Wanrong railway station

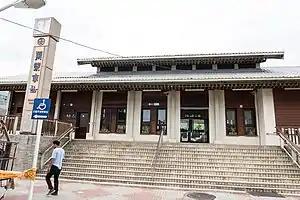

Wanrong railway station is a railway station located in Fenglin, Hualien, Taiwan. It is located on the Taitung line and is operated by the Taiwan Railways Administration. It is named after nearby Wanrong Township.